Charl Schwartzel

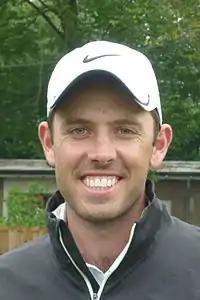
Schwartzel in 2010

Charl Adriaan Schwartzel (born 31 August 1984) is a South African professional golfer who currently plays in the LIV Golf Invitational Series and has previously played on the PGA Tour, European Tour and the Sunshine Tour. He has won one major title, the Masters in 2011. Schwartzel's highest world ranking has been number six, after finishing in a tie for fourth at the WGC-Cadillac Championship in 2012.